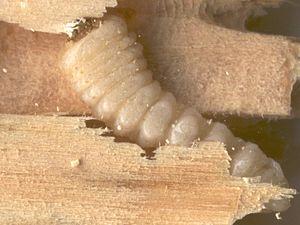
Les Cerambycinae sont une sous-famille d'insectes coléoptères de la famille des cérambycidés. Ils sont répandus dans le monde entier, surtout dans les régions tropicales. Les Cerambycinae comprennent environ un tiers des espèces connues de Cerambycidae.
Le capricorne des maisons est une espèce d'insectes coléoptères de la famille des Cerambycidae à larve xylophage.